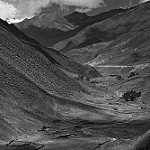
Label: B & W